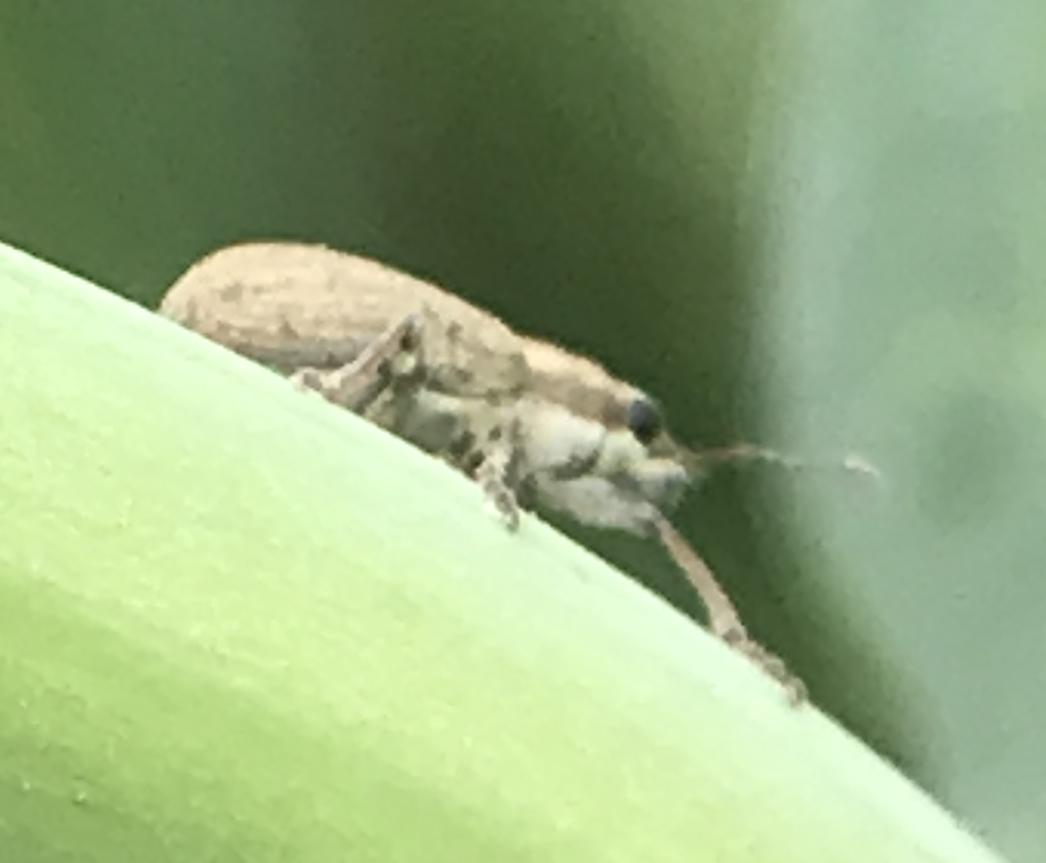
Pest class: pea_leaf_weevil